Environmental impact of nuclear power

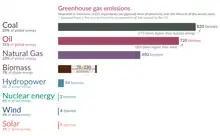
Greenhouse gas emissions per energy source. Nuclear power is one of the sources with the least greenhouse gas emissions.

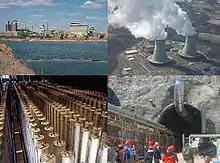
Nuclear power activities involving the environment; mining, enrichment, generation and geological disposal.

Nuclear power has various environmental impacts, both positive and negative, including the construction and operation of the plant, the nuclear fuel cycle, and the effects of nuclear accidents. Nuclear power plants do not burn fossil fuels and so do not directly emit carbon dioxide. The carbon dioxide emitted during mining, enrichment, fabrication and transport of fuel is small when compared with the carbon dioxide emitted by fossil fuels of similar energy yield, however, these plants still produce other environmentally damaging wastes. Nuclear energy and renewable energy have reduced environmental costs by decreasing emissions resulting from energy consumption.